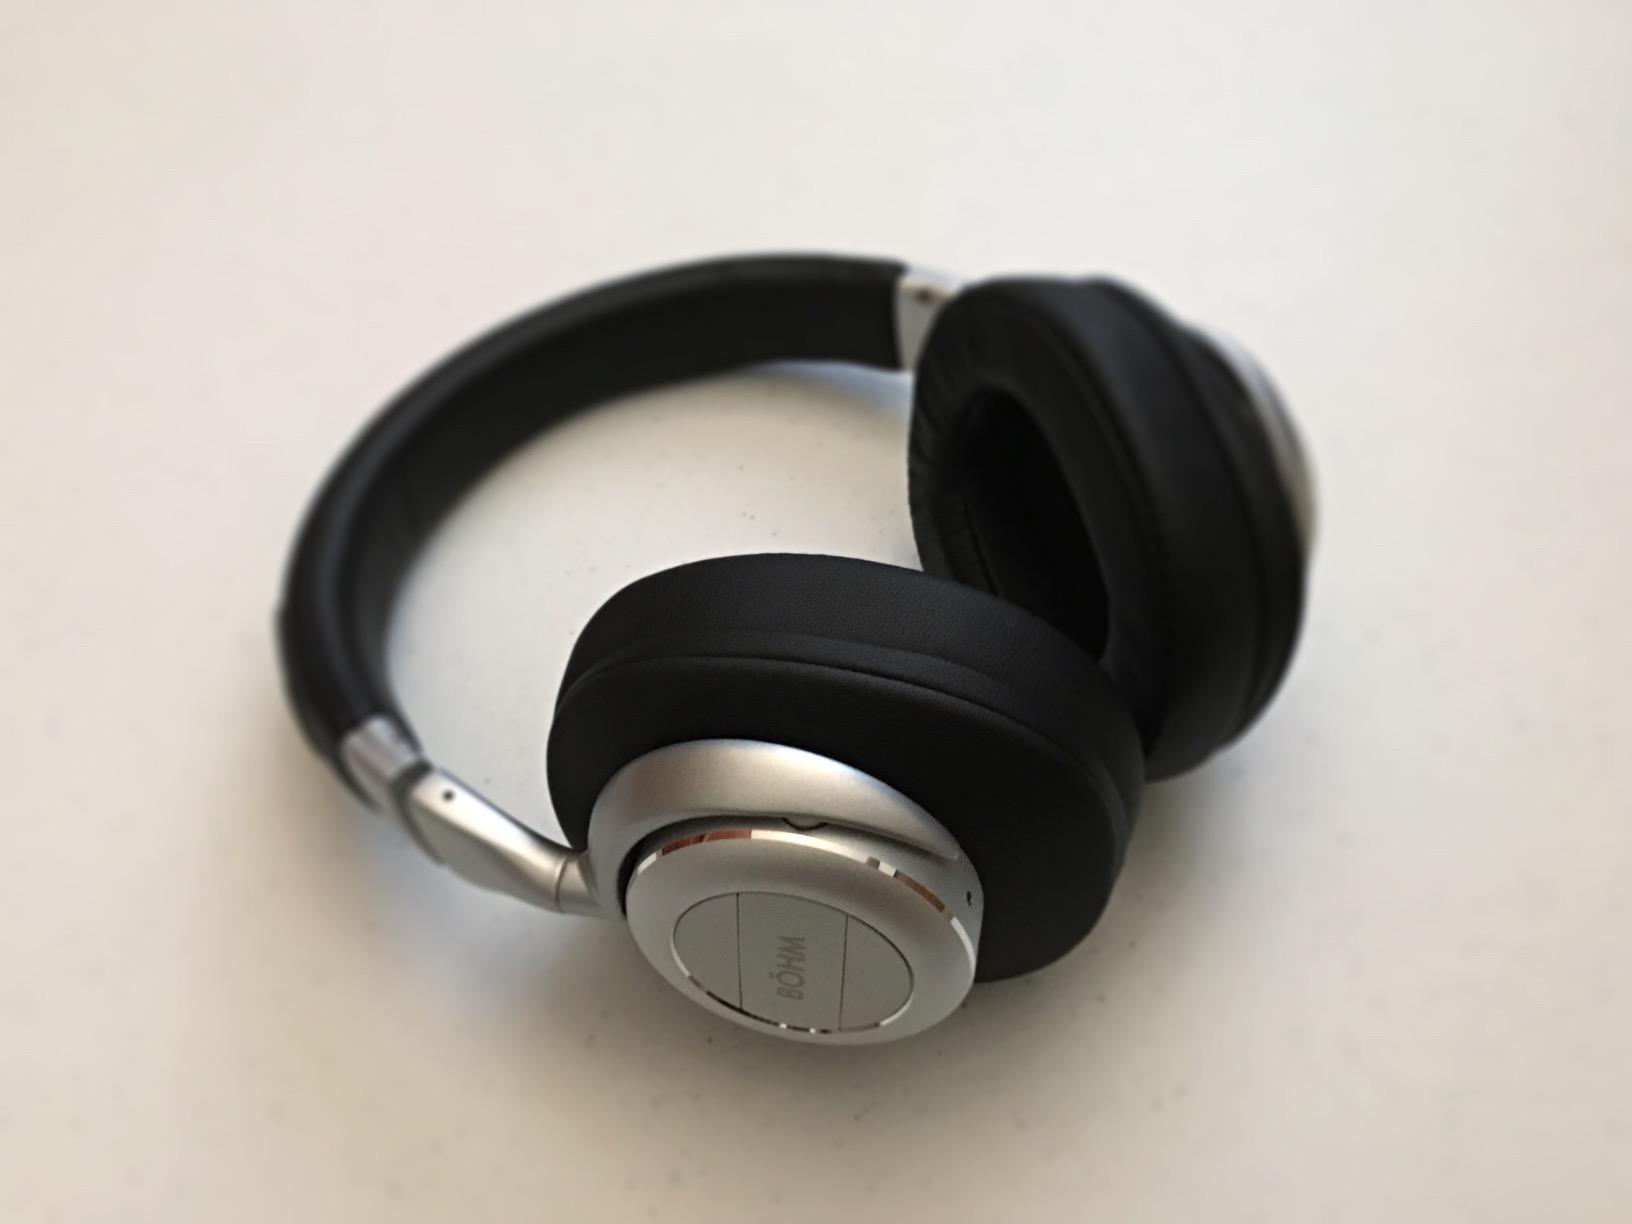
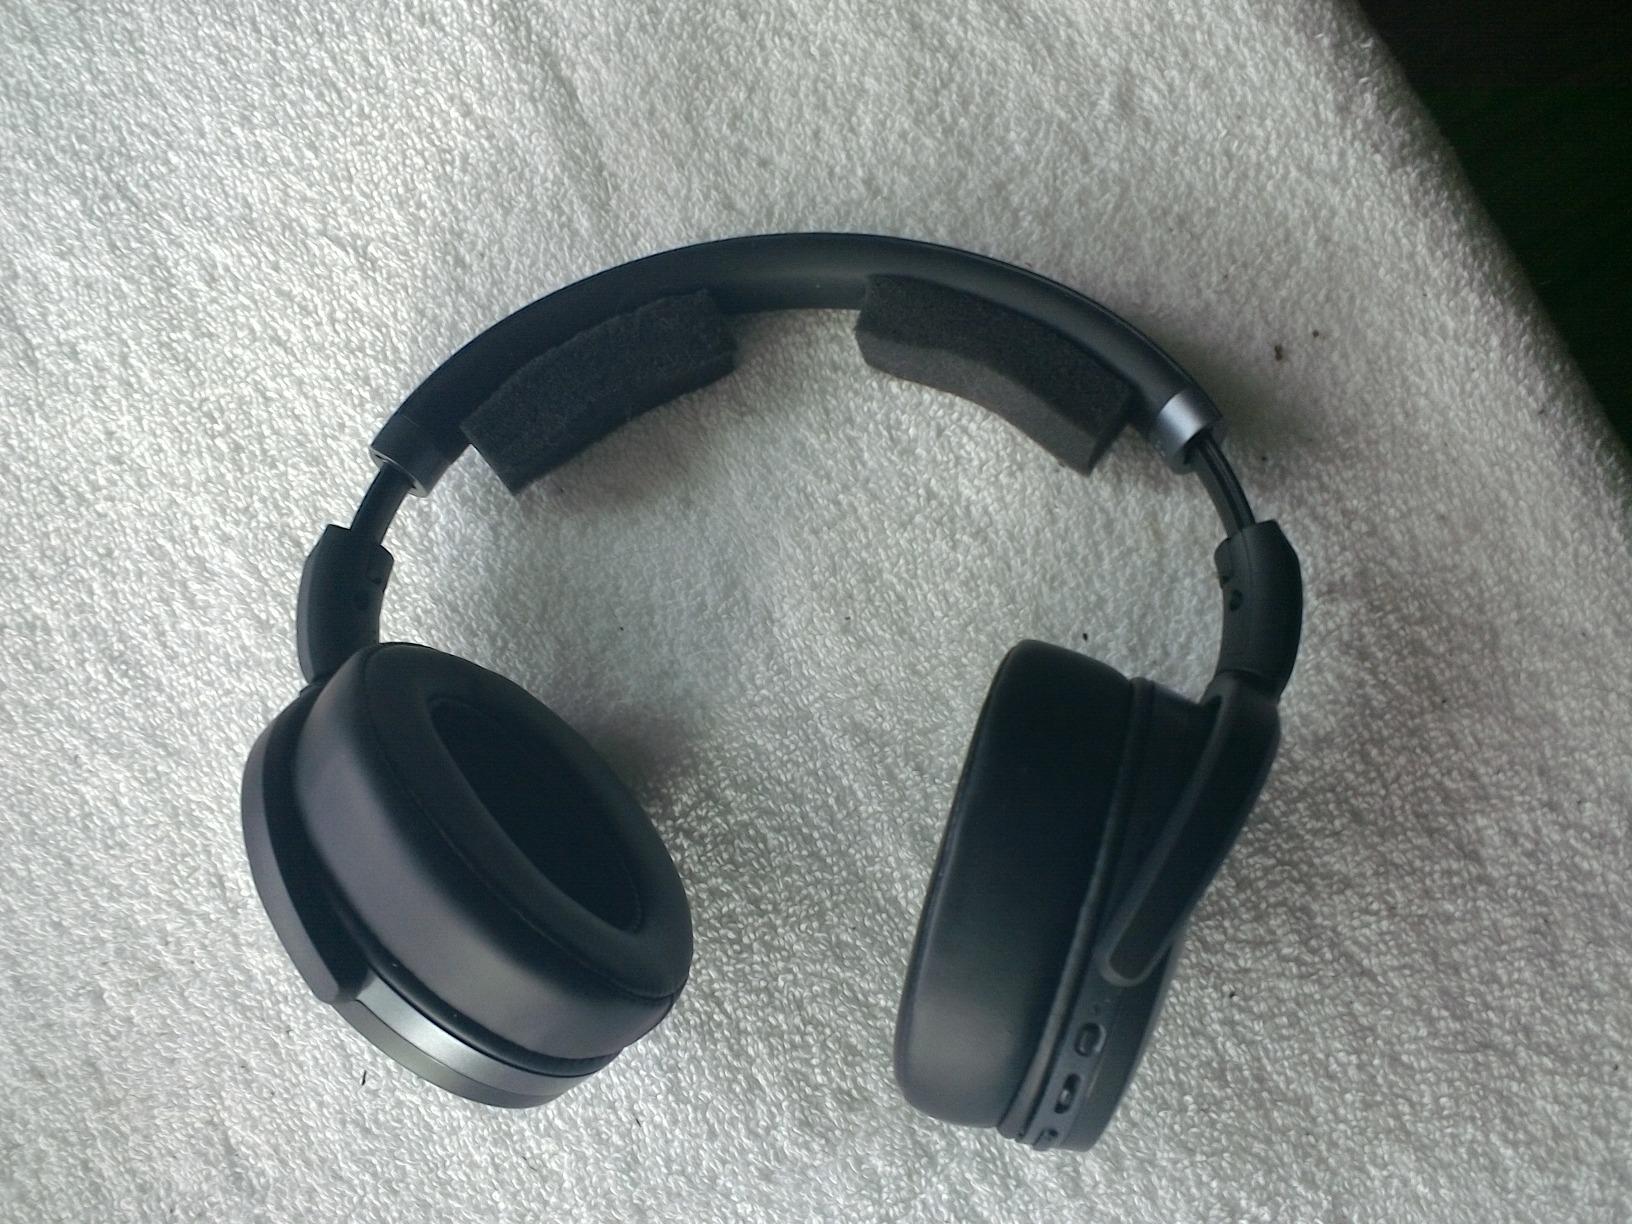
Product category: headphones
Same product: no